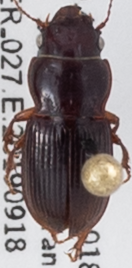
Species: Cratacanthus dubius
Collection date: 2019-09-18
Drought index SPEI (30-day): -0.26
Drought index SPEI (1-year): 0.454
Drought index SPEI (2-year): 0.8